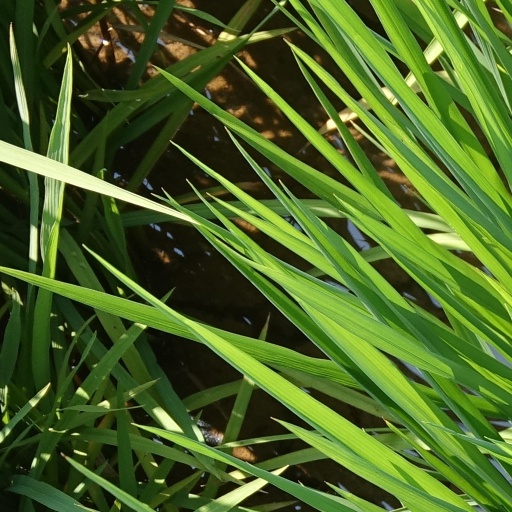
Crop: rice